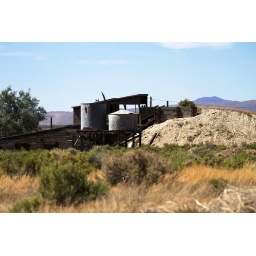
An old mine building off the side of the road in the desert of eastern Utah.